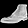
Label: Ankle boot